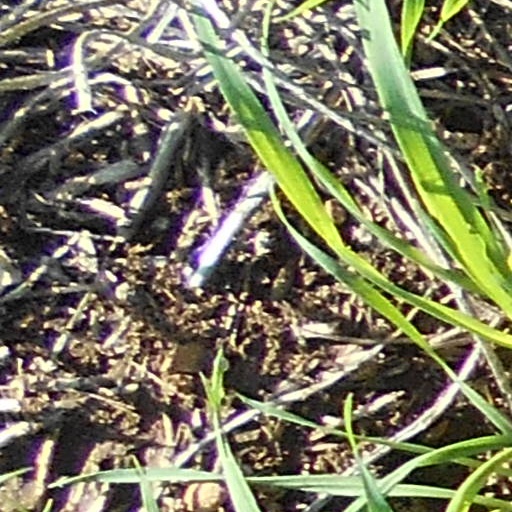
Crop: wheat